Barelvi movement

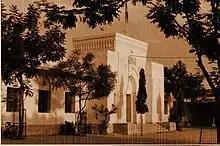
Jamia Nizamia, Hyderabad

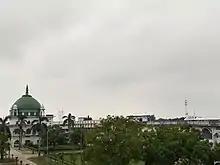
Al Jamiatul Ashrafia, Mubarakpur, Azamgarh

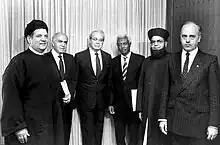
Shah Ahmad Noorani Siddiqui, (JUP) Pakistan (second from right) led an international peace delegation to UN Secretary-General Javier Pérez de Cuéllar (third from left) for an end to the Iran–Iraq War:(New York, 16 June 1988)

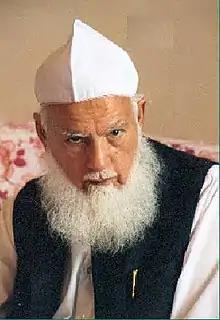
Justice Shaykh Karam Shah Al Azhari, author of Exegesis of the Quran Tafsir Zia ul Quran

At present chief of dargah Ala Hazrat Subhan Raza Khan, chief Qazi Asjad Raza Khan, Ziaul Mustafa Razvi Qadri, Muhammad Madni Ashraf Ashrafi Al-Jilani, Syed Ameen Mian Qaudri of Barkatiya Sufi chain, Shaikh Aboobacker Ahmad of All India Sunni Jamiatul Ulma, Sayyid Ibraheem Khaleel Al Bukhari, Abdul Rashid Dawoodi and Mufti Mukarram Ahmad of Royal Mosque Fatehpuri Masjid Delhi are some of the influential Sunni leaders of India.